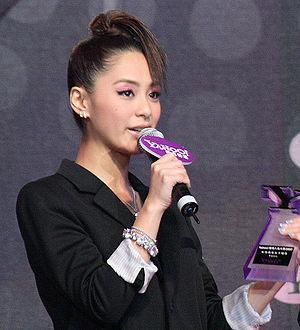
Gillian Chung, est une actrice et chanteuse hongkongaise, née le 21 janvier 1981 à Hong Kong. Elle fait partie avec Charlene Choi, du groupe de cantopop « Twins ».